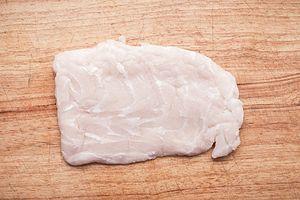
Filet de queue de crocodile
Les Crocodiles constituent une sous-famille de crocodiliens de la famille des crocodilidés.